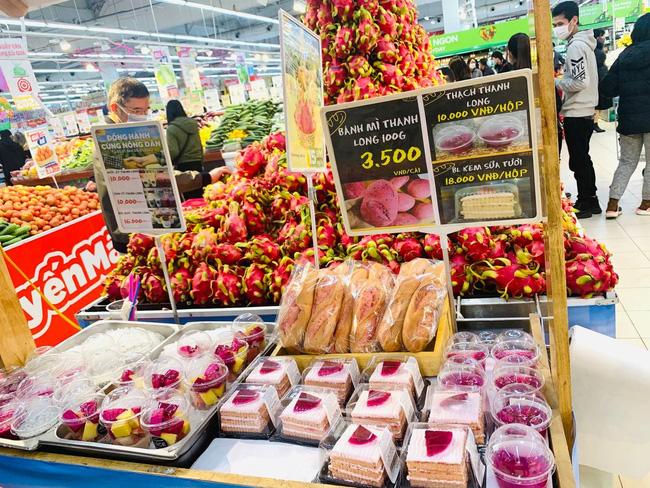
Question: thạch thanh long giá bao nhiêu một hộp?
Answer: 10 000 đồng